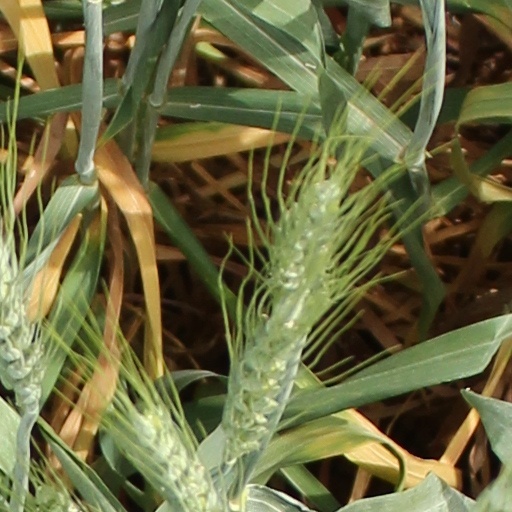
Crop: wheat